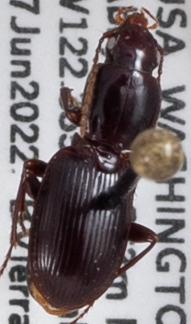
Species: Pterostichus pumilus
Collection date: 2022-06-07
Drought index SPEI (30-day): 1.546
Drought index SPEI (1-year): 1.082
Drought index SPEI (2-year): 0.47